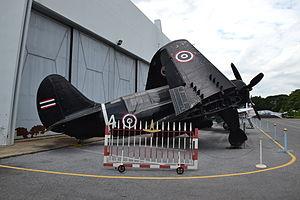
Le Curtiss SB2C Helldiver surnommé « The beast » par ses équipages est un avion militaire de la Seconde Guerre mondiale.